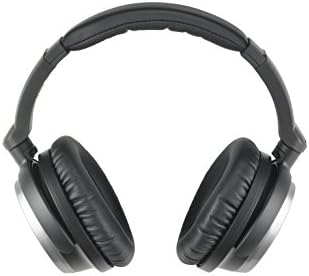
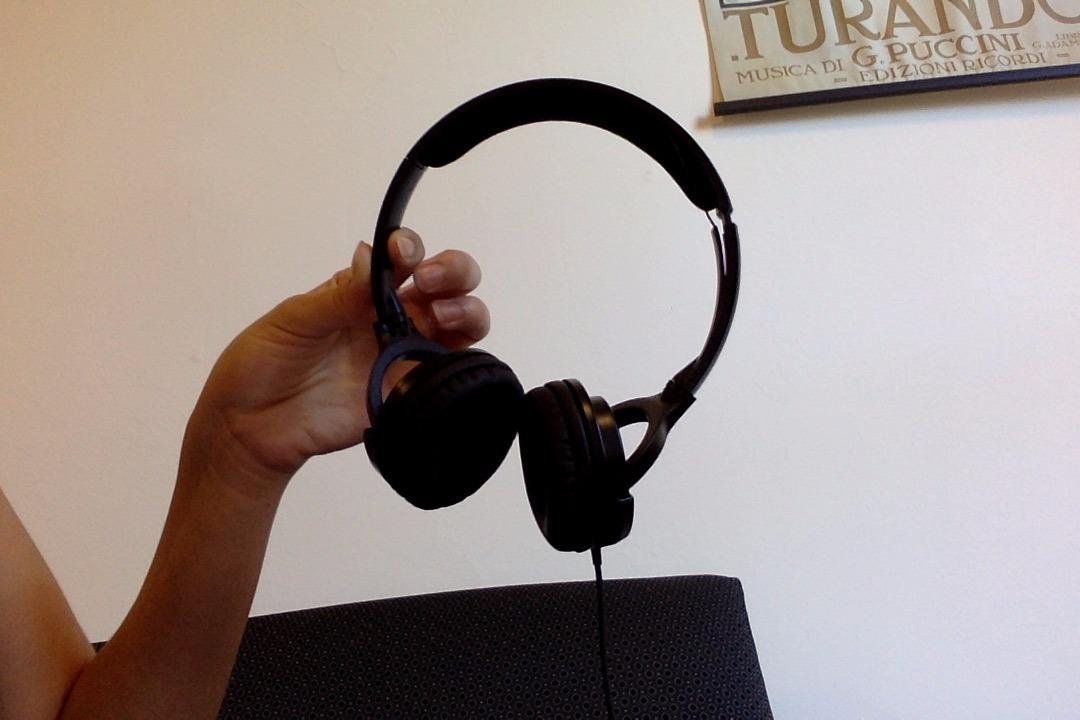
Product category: headphones
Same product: no